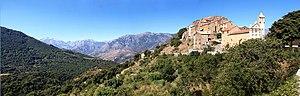
Tralonca, Bozio (Corse) - Panorama de Tralonca
Tralonca est une commune française située dans la circonscription départementale de la Haute-Corse et le territoire de la collectivité de Corse. Le village appartient à la piève de Talcini.